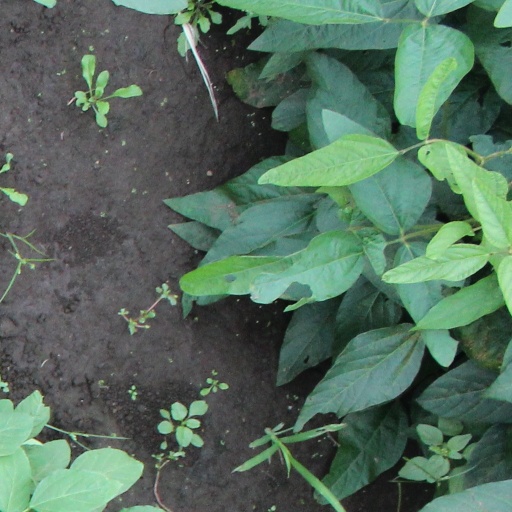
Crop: soybean